Yantabulla, New South Wales

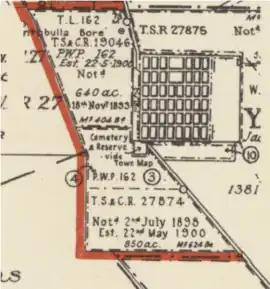
Town map c1900

Yantabulla, New South Wales is a ghost town in far north west New South Wales, Australia. It is on the border of New South Wales and Queensland.